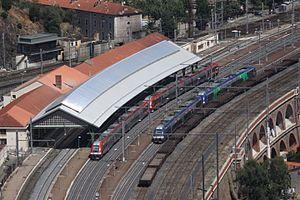
Vue rapprochée sur le bâtiment de la gare ferroviaire de Cerbère. Cette gare est située du côté français. Photographie prise depuis l' ancien poste-frontière. Cerbère, Pyrénées-Orientales, France.